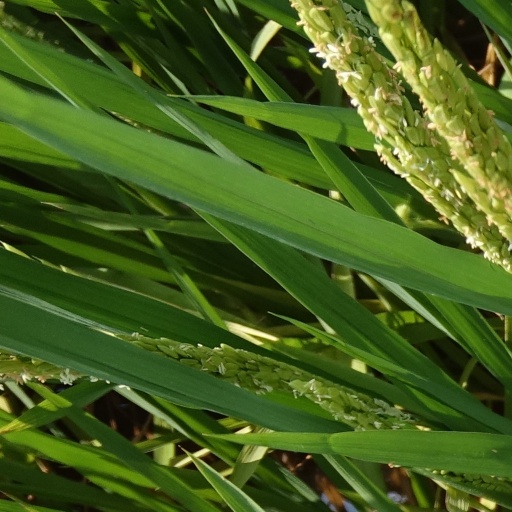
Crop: rice